Larry Campbell (musician)

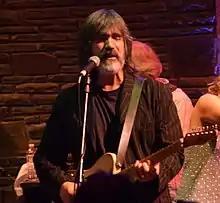

Larry Campbell (born February 21, 1955) is an American singer and multi-instrumentalist who plays many stringed instruments (including guitar, mandolin, pedal steel guitar, slide guitar, and violin) in genres including country, folk, blues, and rock. Campbell is best known for his time as part of Bob Dylan's Never Ending Tour band from 1997 to 2004, his association with Levon Helm of The Band, and the musical director of the Midnight Rambles.